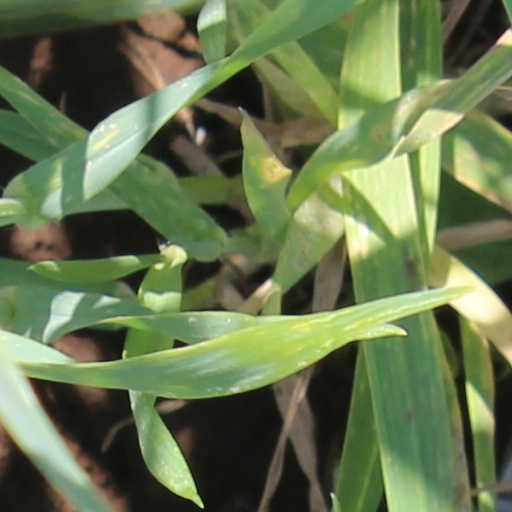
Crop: wheat